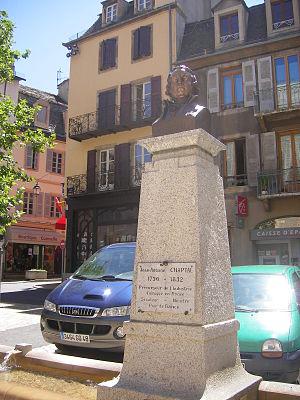
Buste de Jean-Antoine Chaptal, à Mende
Cet article recense les œuvres d'art dans l'espace public de la Lozère, en France.